Coatbridge

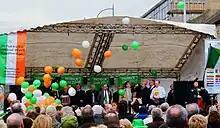
St Patrick's Day celebrations in Coatbridge, 2009

Coatbridge is especially noted for its historical links with Ireland. This is largely due to large scale immigration into the town from Ulster (especially from County Donegal) in the 19th century and throughout most of the 20th century. Indeed, the town has been called "little Ireland".